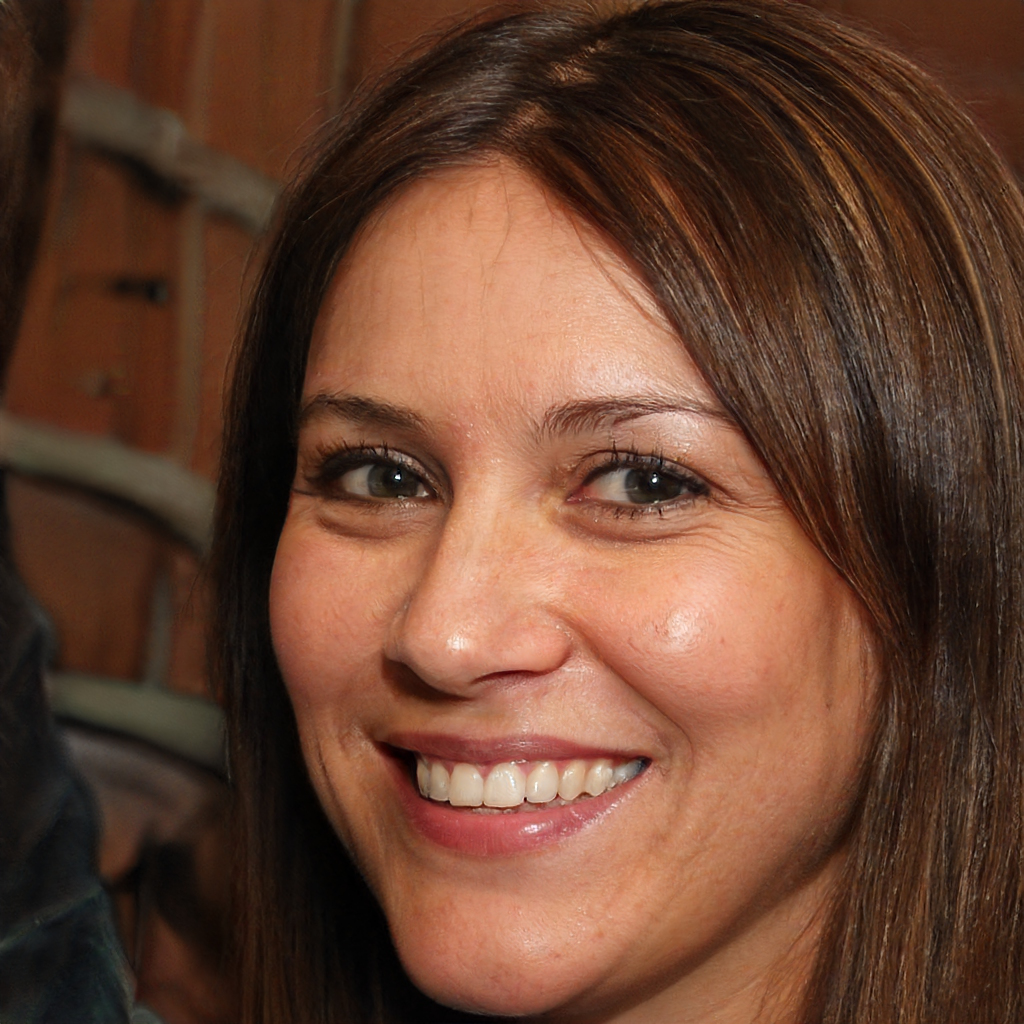
Portrait style: Real Portrait